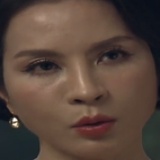
diễn viên Thanh Mai